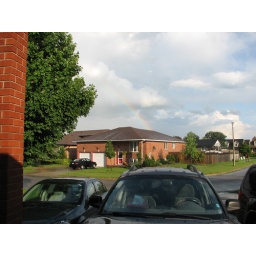
A rainbow over the house across the street after a very violent, quick moving storm passed through